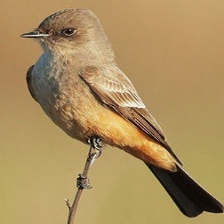
Species: SAYS PHOEBE
Scientific name: SAYORNIS SAYA